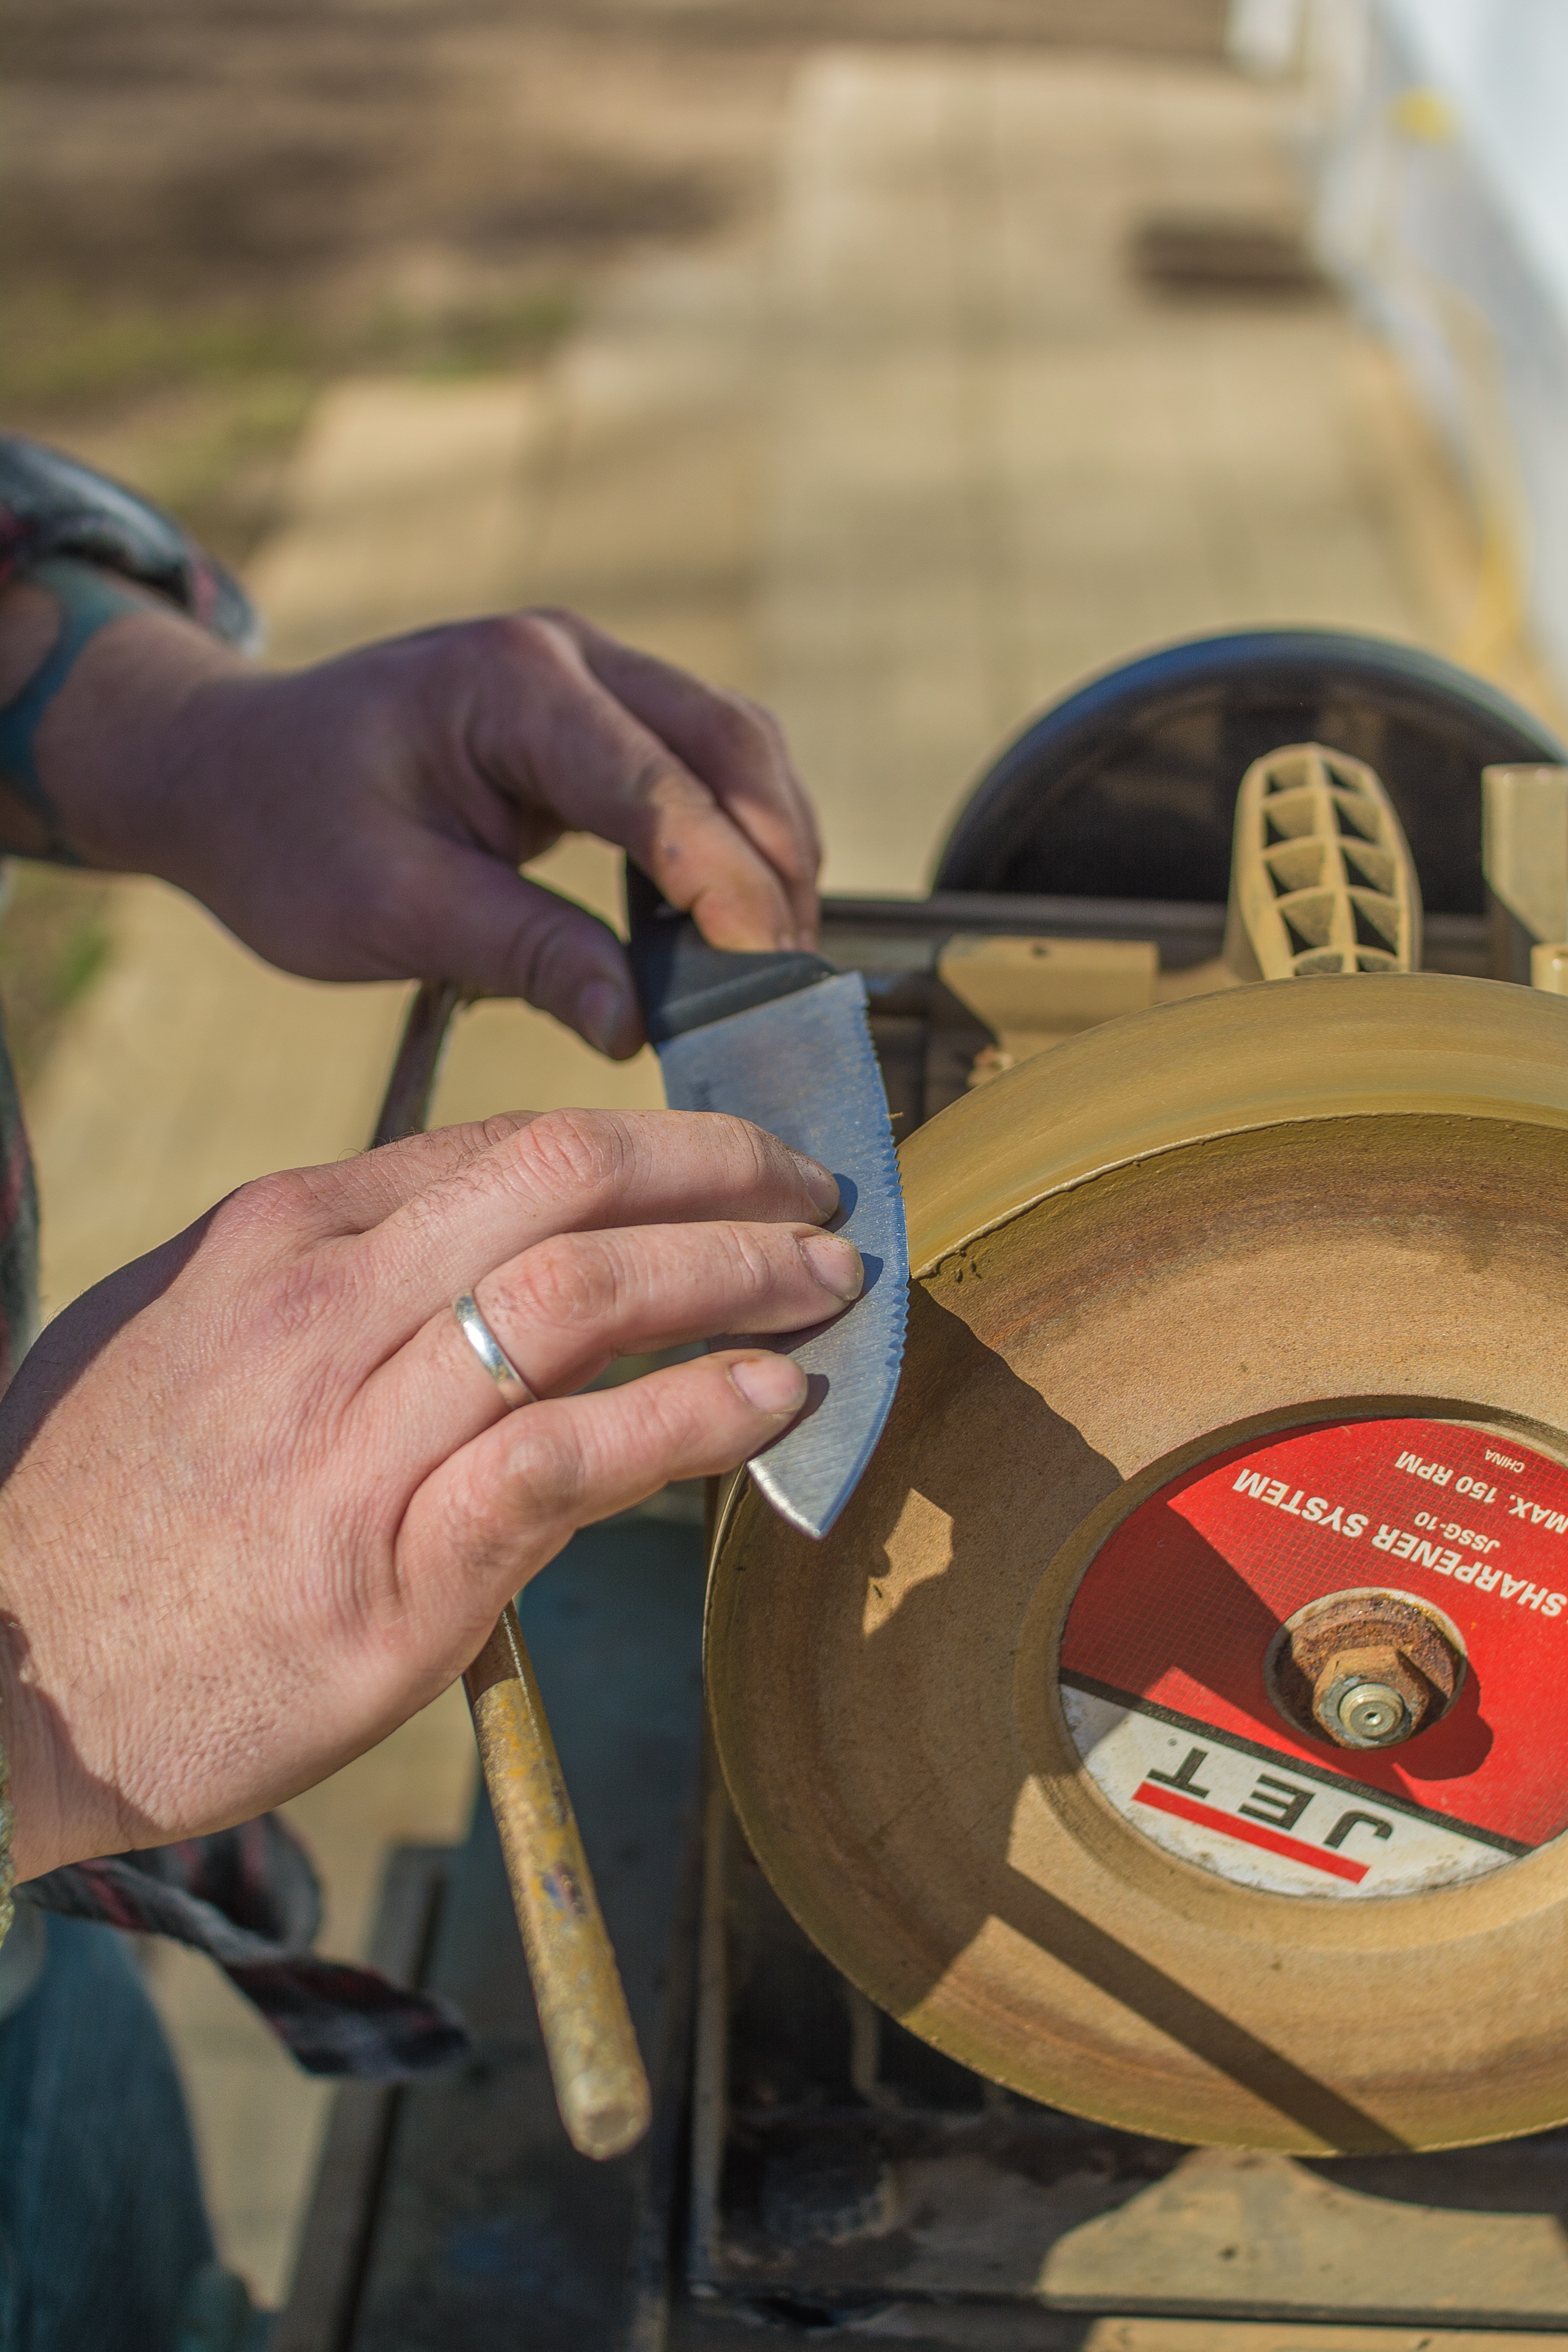
stone, metal, preparation, knife, blade, honing, sharpener, sharpening, man made object, sharpen, whetstone, hone